Hungary national football team

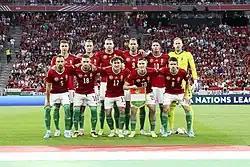
Hungary national team in 2022 against Germany in Nations League

On 15 November 2015, a Storck-led Hungary qualified for its first European Championship (UEFA Euro 2016) in 44 years and its major tournament in 30 years. Hungary beat Norway in the first leg of the qualifying playoffs 1–0; the only goal was scored by László Kleinheisler. On the return match, Hungary beat Norway 2–1 and qualified for the Euro 2016 finals. After beating Austria 2–0 and drawing with Iceland, Hungary played an exciting 3–3 draw against eventual Euro winners Portugal. Hereupon, Hungary managed to qualify for the round of 16 with a game to spare, marking their best Euro or World Cup performance in over 40 years.